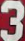
Number: 3